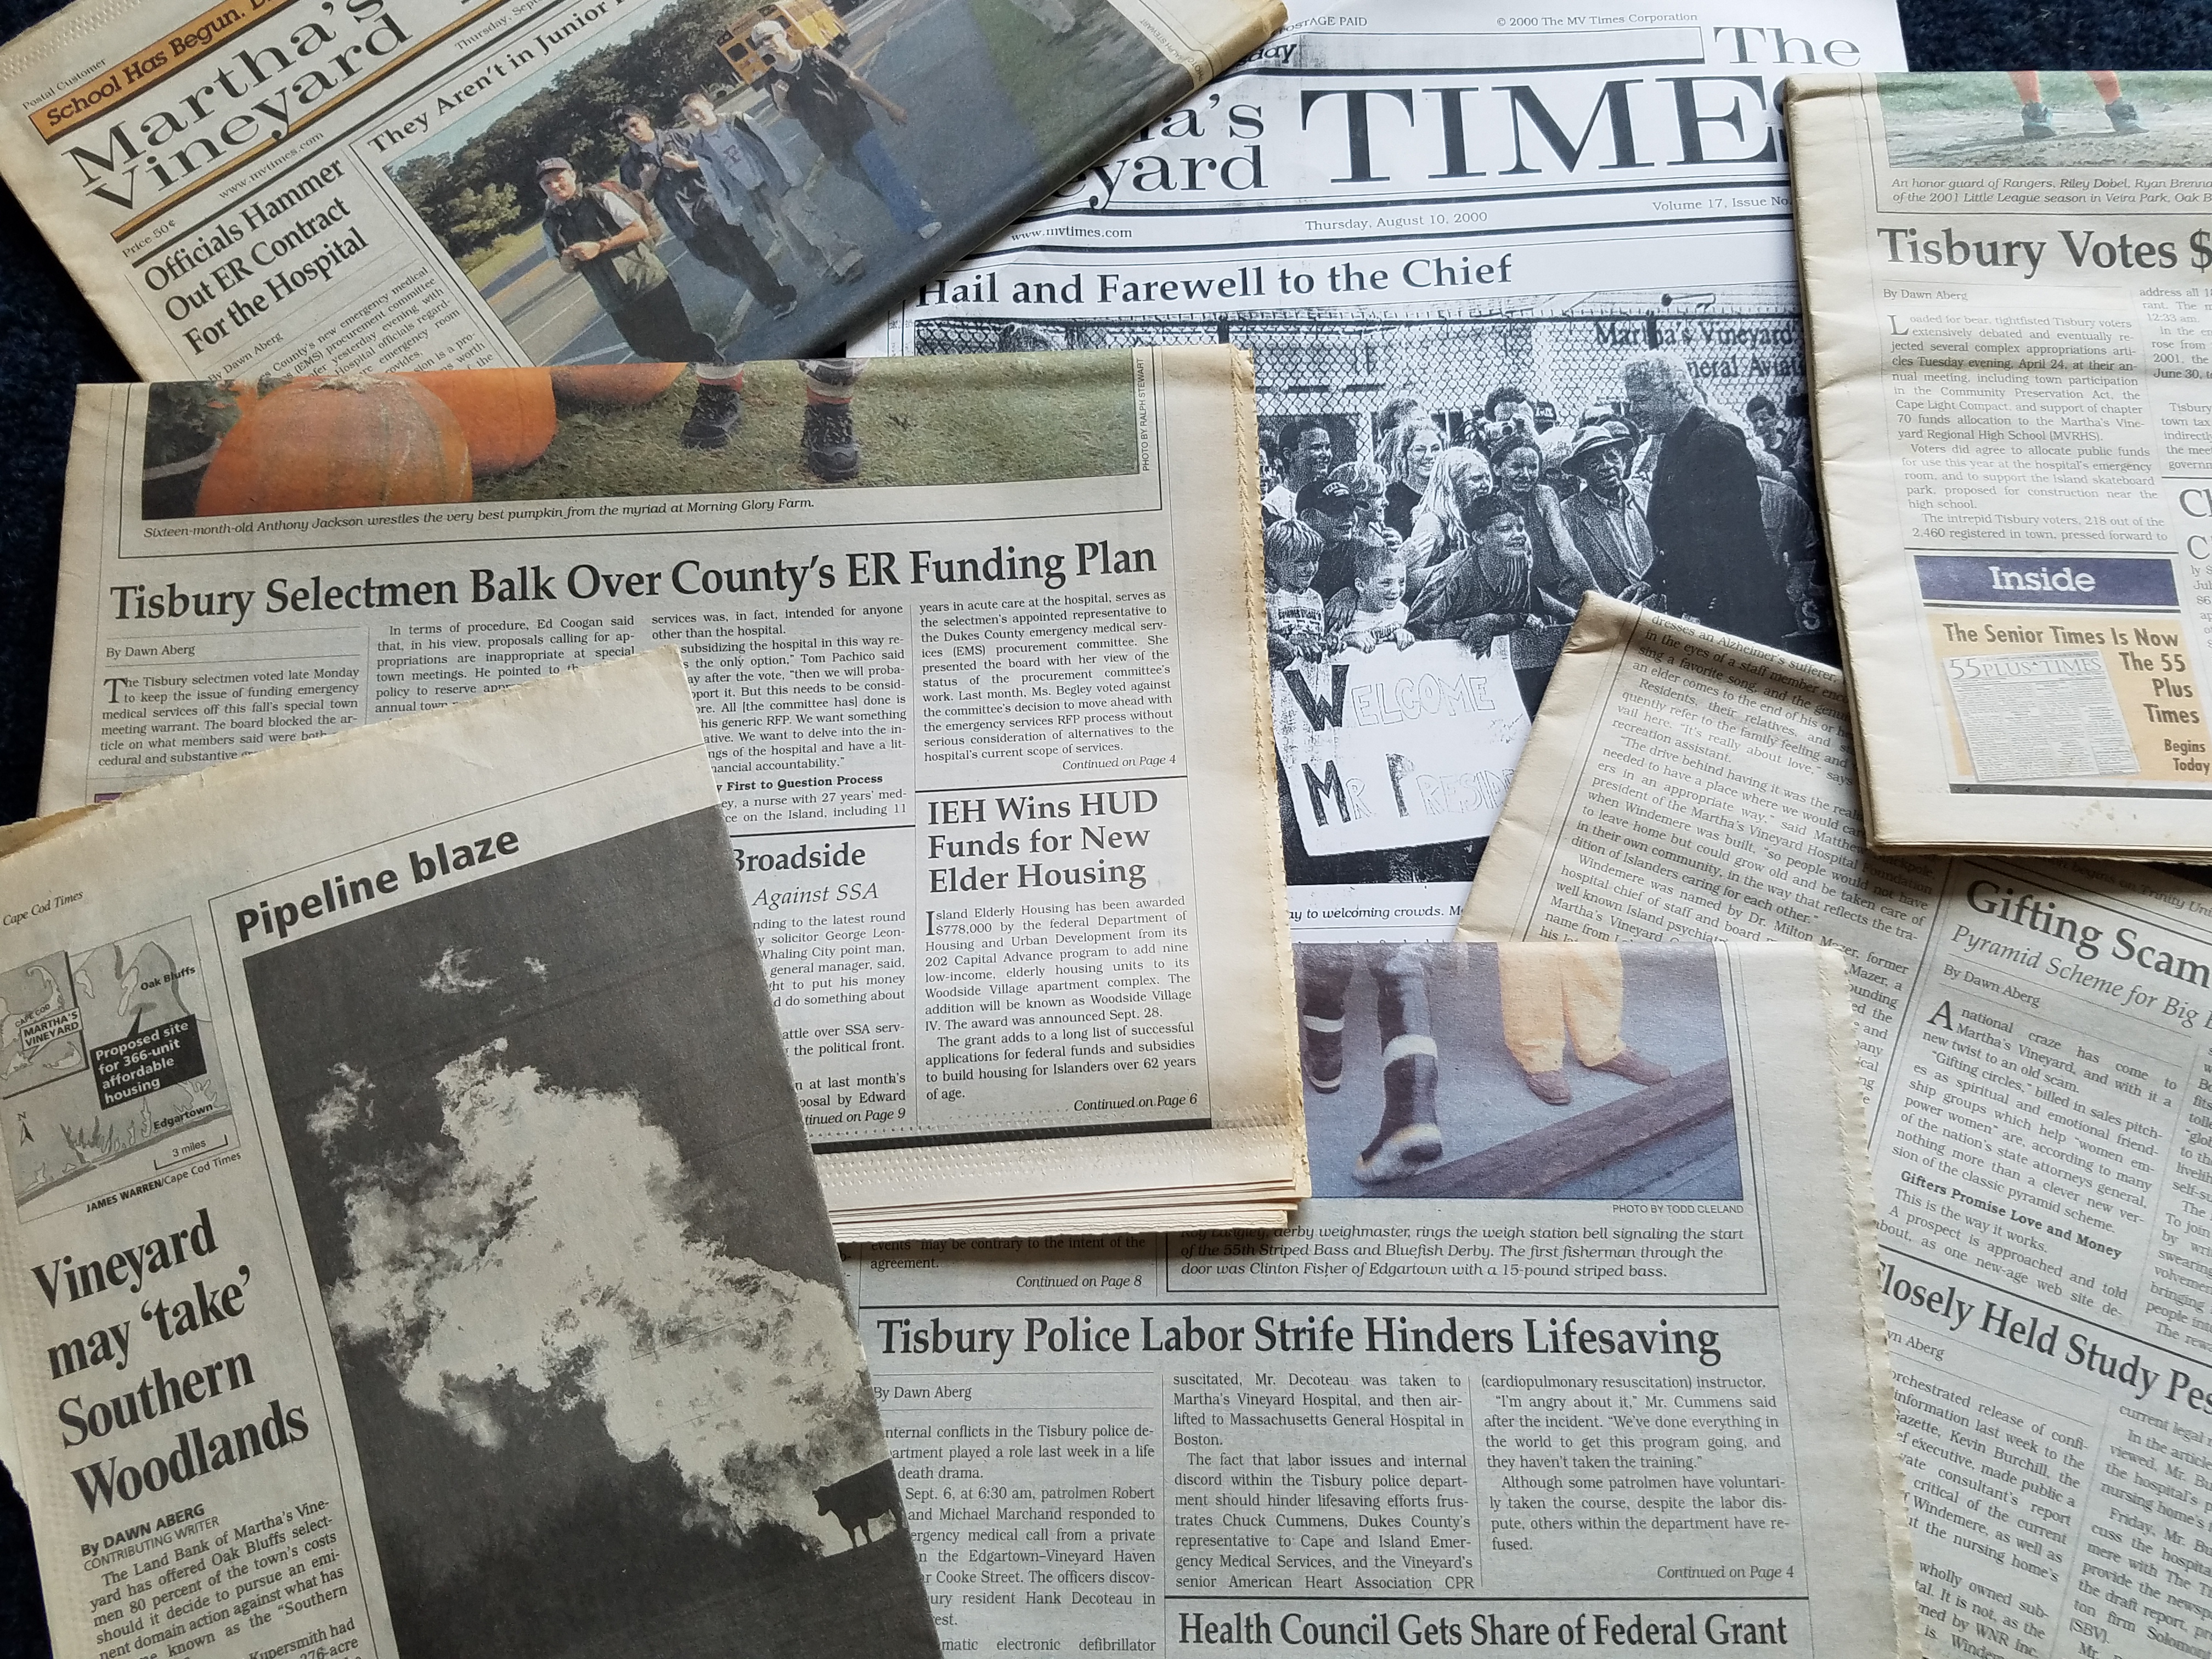
Label: paper